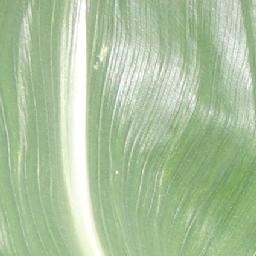
Label: Corn_(Maize)___Healthy